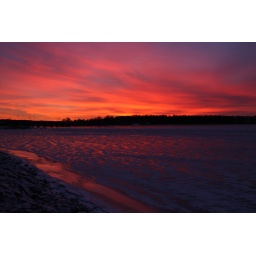
I have never seen the sky so red than in this picture...